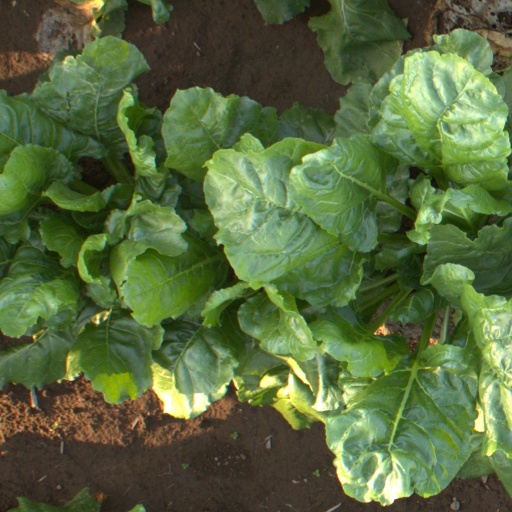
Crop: sugar beet